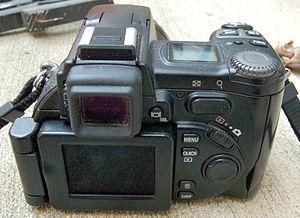
Le Nikon Coolpix 8700 est un appareil photographique numérique de type bridge fabriqué par Nikon de la série Nikon Coolpix.